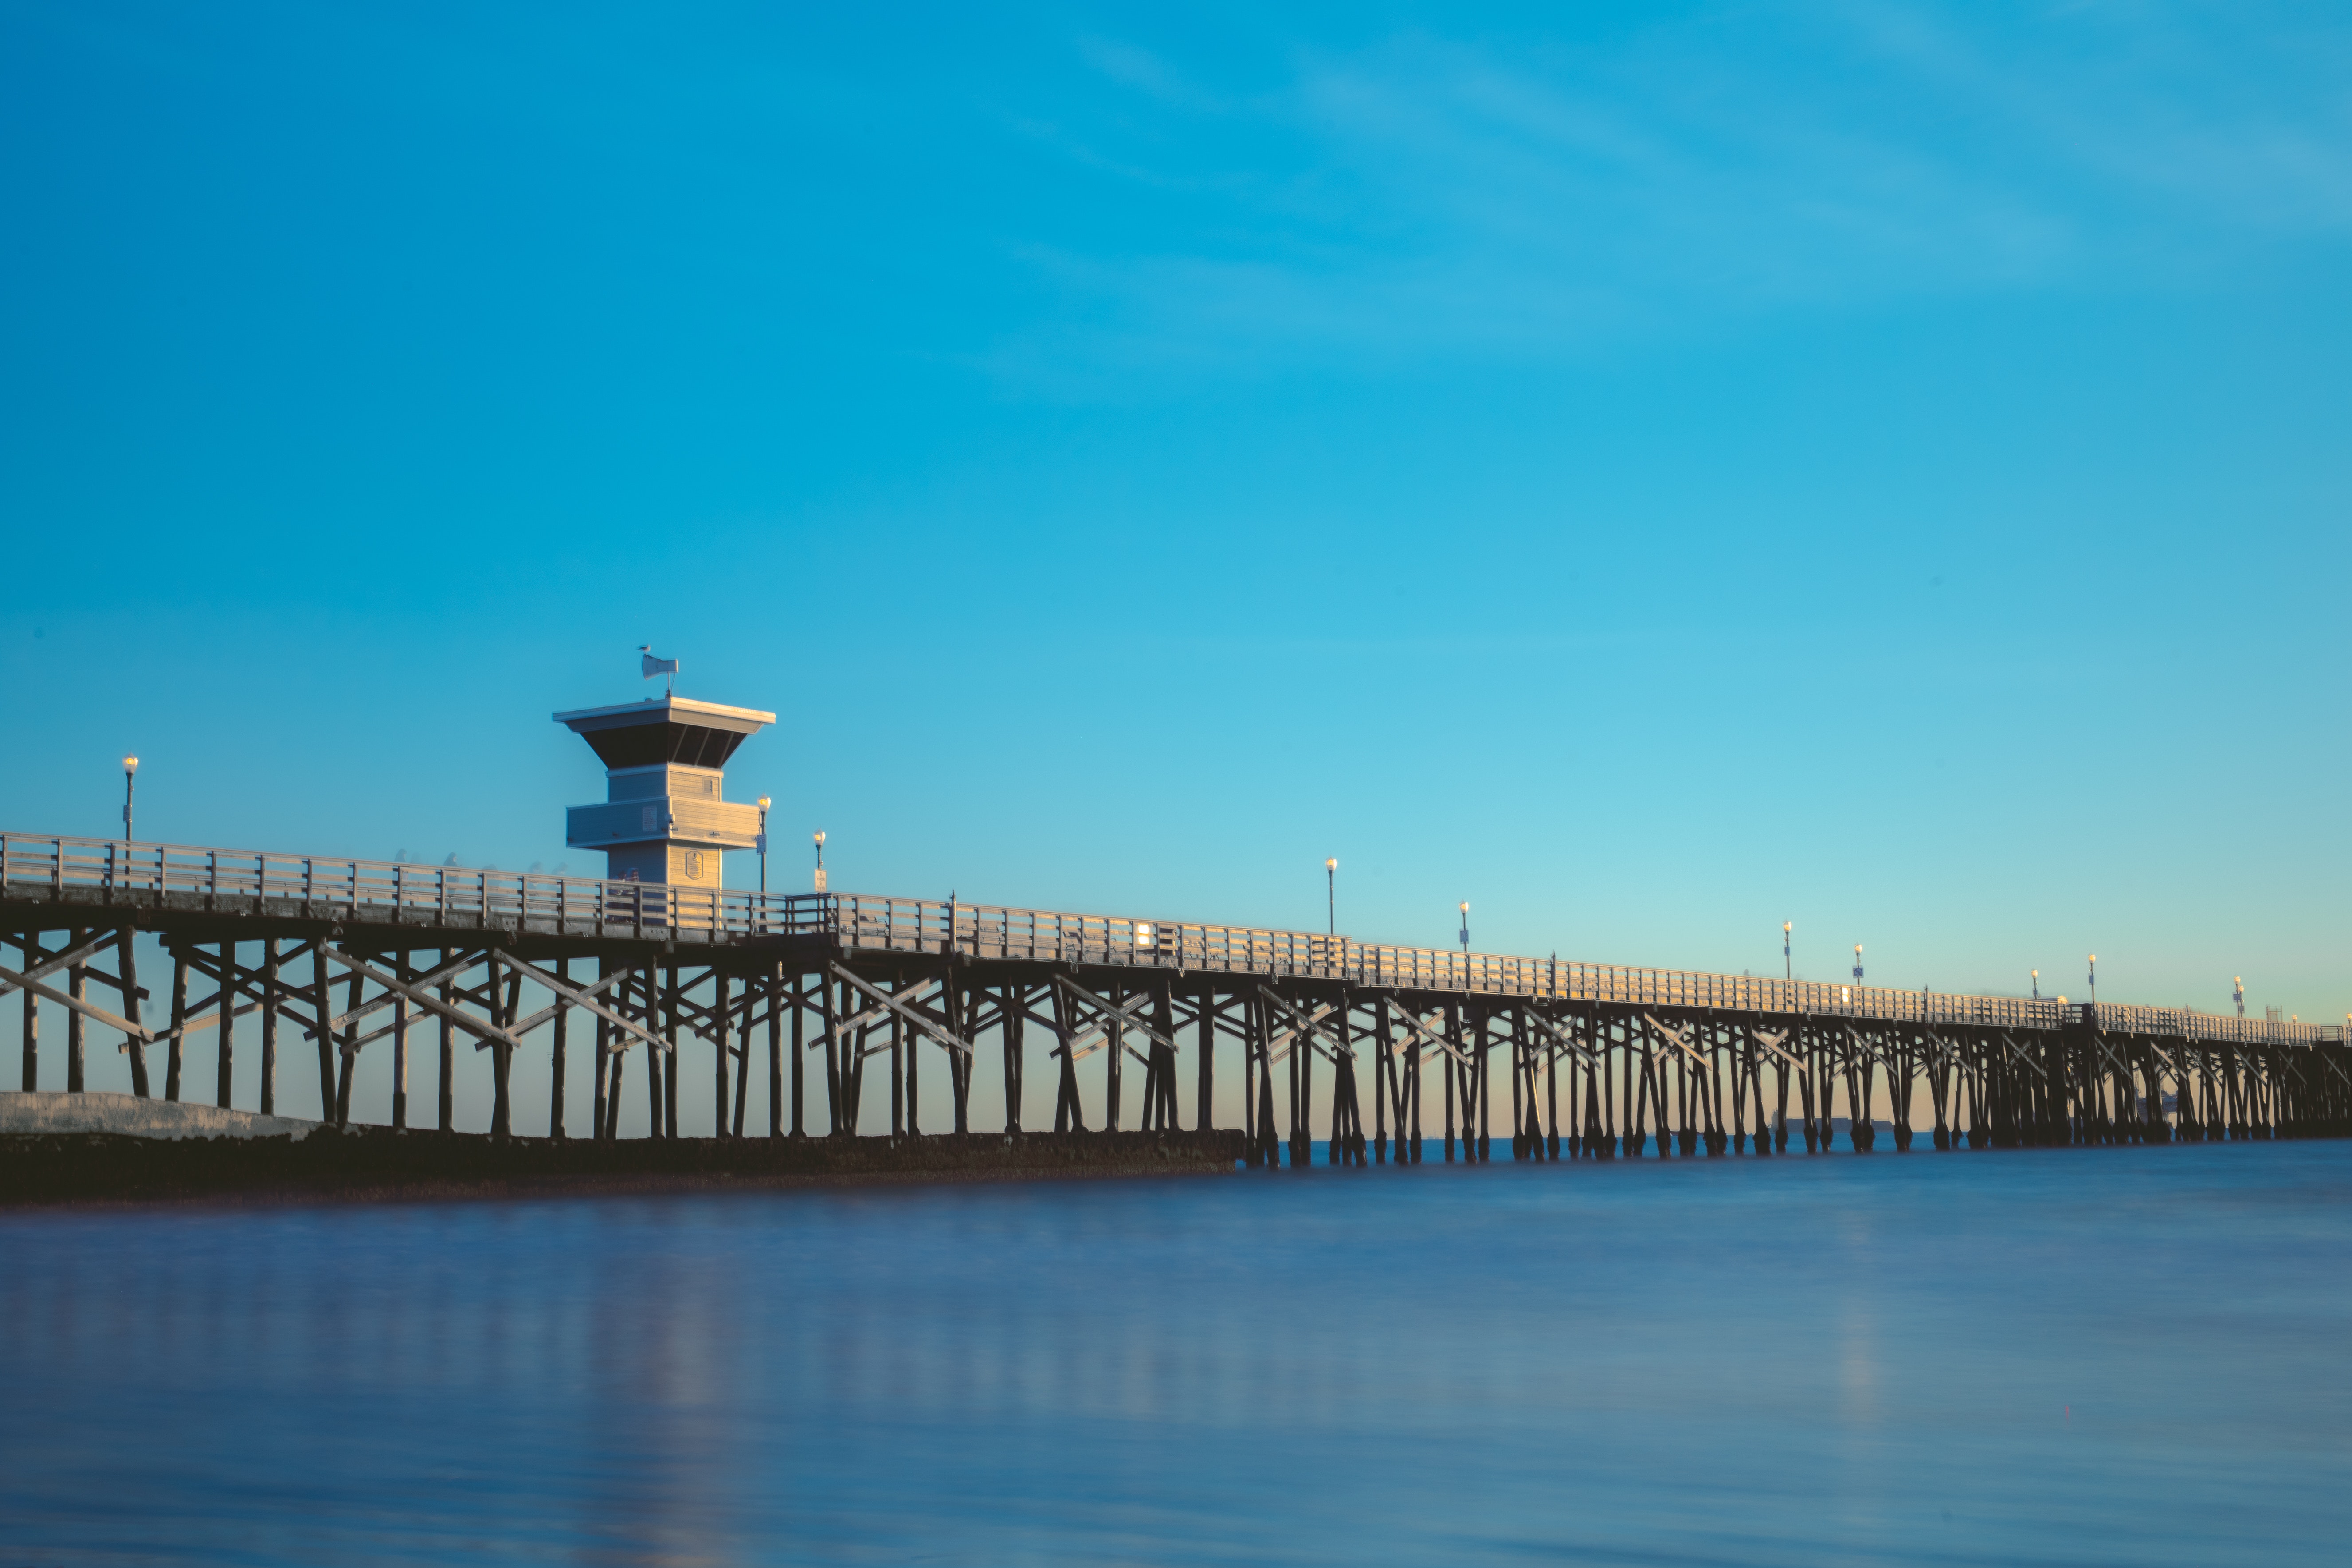
natural, water, sky, cloud, blue, building, body of water, street light, horizon, dusk, waterway, city, calm, lake, tower, column, reflection, bridge, pier, evening, coast, boardwalk, dock, reservoir, ocean, fixed link, nonbuilding structure, tree, town, night, fence, walkway, observation tower, sea, wave, channel, light fixture, beach, concrete bridge, beacon, girder bridge, tourist attraction, tourism